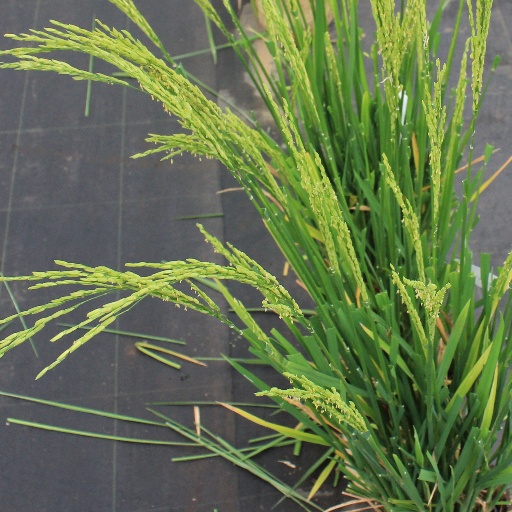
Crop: rice